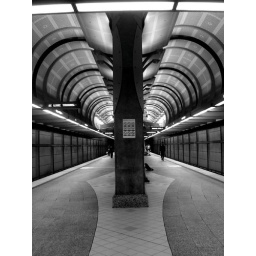
Taken in Hollywood, CA. I thought the black and white accents the symmetry